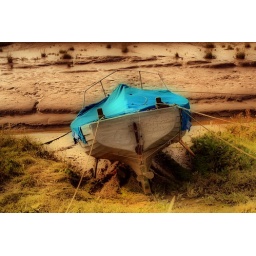
This boat is regularly moored near to a closed flour mill a few minutes walk from my home